Bullfrog

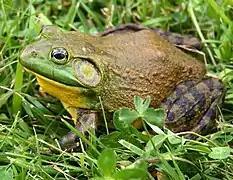
North American bullfrog

Bullfrog is a common English language term to refer to large, aggressive frogs, regardless of species.